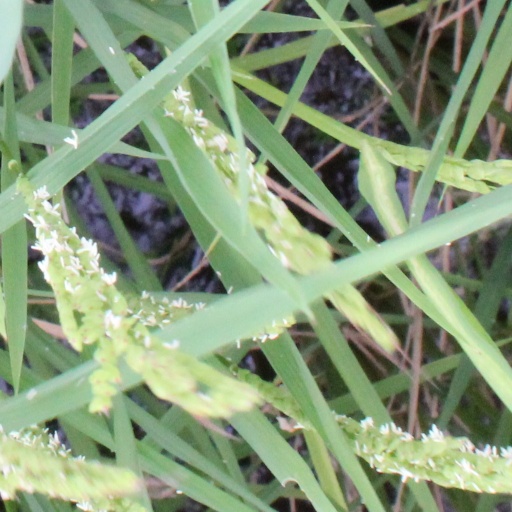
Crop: rice